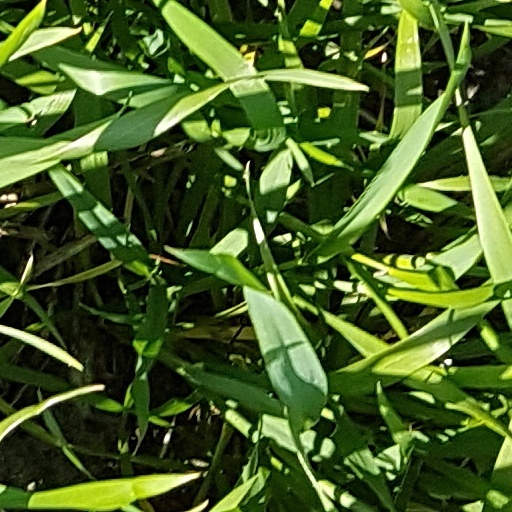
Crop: wheat